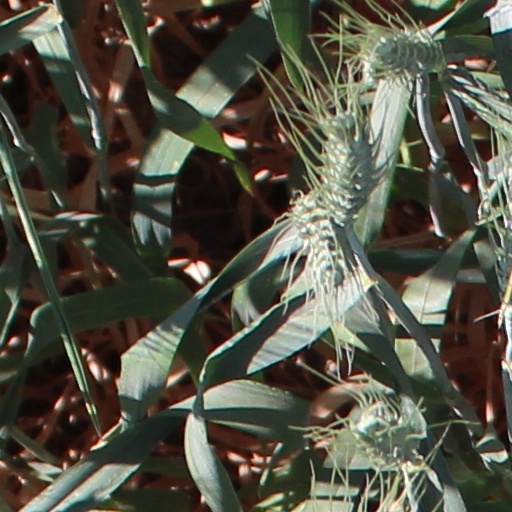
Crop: wheat